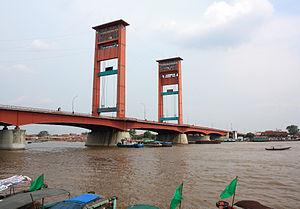
Cette liste de ponts d'Indonésie présente les ponts remarquables d'Indonésie, tant par leurs caractéristiques dimensionnelles, que par leur intérêt architectural ou historique.